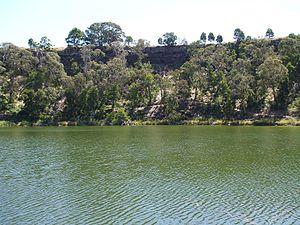
La 43ᵉ session du Comité du patrimoine mondial s'est déroulée du 30 juin 2019 au 10 juillet 2019 à Bakou en Azerbaïdjan.
Cet article recense les sites inscrits au patrimoine mondial en Australie.